Sumpter Smith Air National Guard Base

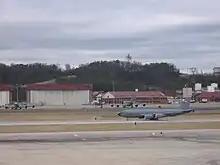
A KC-135R Stratotanker departing with the Alabama Air National Guard hangars and buildings behind.

The base is named after United States Army Air Forces Colonel Walter Sumpter Smith who was born on 12 February 1896 in Belle Ellen, Alabama and became an electrical engineer and a pilot. In 1921, Smith was appointed to the 106th Observation Squadron of the Alabama National Guard and commissioned as a first lieutenant at Roberts Field in Birmingham, Alabama. He reached the rank of lieutenant colonel on 12 August 1932 and colonel in 1942.